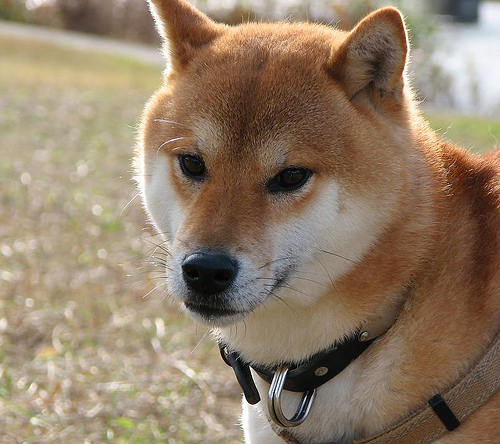
Breed: shiba inu